Battle of Sedan (1940)

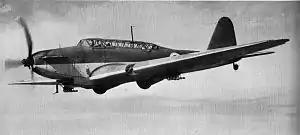
The RAF Fairey Battle suffered heavy losses over the bridgehead

The central ground assault was to be conducted by the 1st Panzer Division and supported by the Infantry Regiment "Großdeutschland" and the "Sturmpionier-Battalion 43" (43rd Assault Engineer Battalion) as the 1st Panzer only had a single rifle regiment. The "Großdeutschland" would be attached to the 1st Panzer Division for the remainder of the campaign and it was the first unit to breach the defences on Hill 247, the high ground dominating Gaulier. The regiment, much to their surprise, discovered the "Luftwaffe" had failed to destroy the enemy bunkers. Enemy small arms fire ensured that crossing the river at Pont Neuf bridge could not be done in rubber assault boats as intended. The Regiment retreated. Reconnaissance found an enemy Bunker, No. 211, was still active. Its location guarded the bridgehead, making it dangerous for German infantry attempting a crossing. A platoon of infantry guns (75 mm short barrel artillery) failed to knock it out. An 8.8 cm FlaK dual purpose gun (88 mm) was brought in to do the job. It succeeded, but the following crossing failed as machine gun fire came from another flanking position that had not been spotted. Once this was dealt with by the 2nd Battalion, the remainder of the regiment crossed the river. Throughout the rest of the day, the regiment moved up and into the French defences, the 2nd Battalion's 6th, 7th and 8th Companies gradually knocking out each bunker. Despite the other two battalions being held up further south, by 20:00 the central Hill 247 had been taken. The "Großdeutschland" Regiment had now penetrated into the French defences.